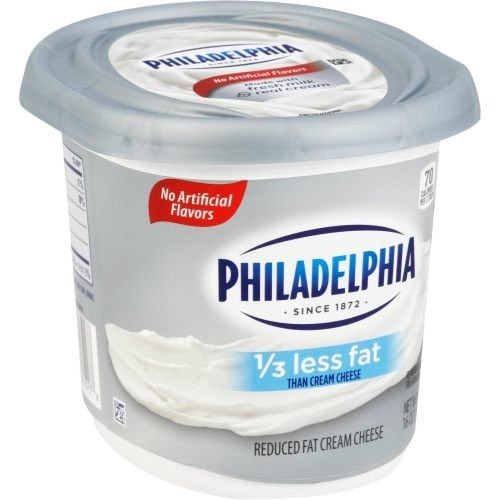
Item Name: Philadelphia Reduced Fat Cream Cheese Spread, 1 Pound -- 6 per case.
Value: 96.0
Unit: Fl Oz

Price: 5.58